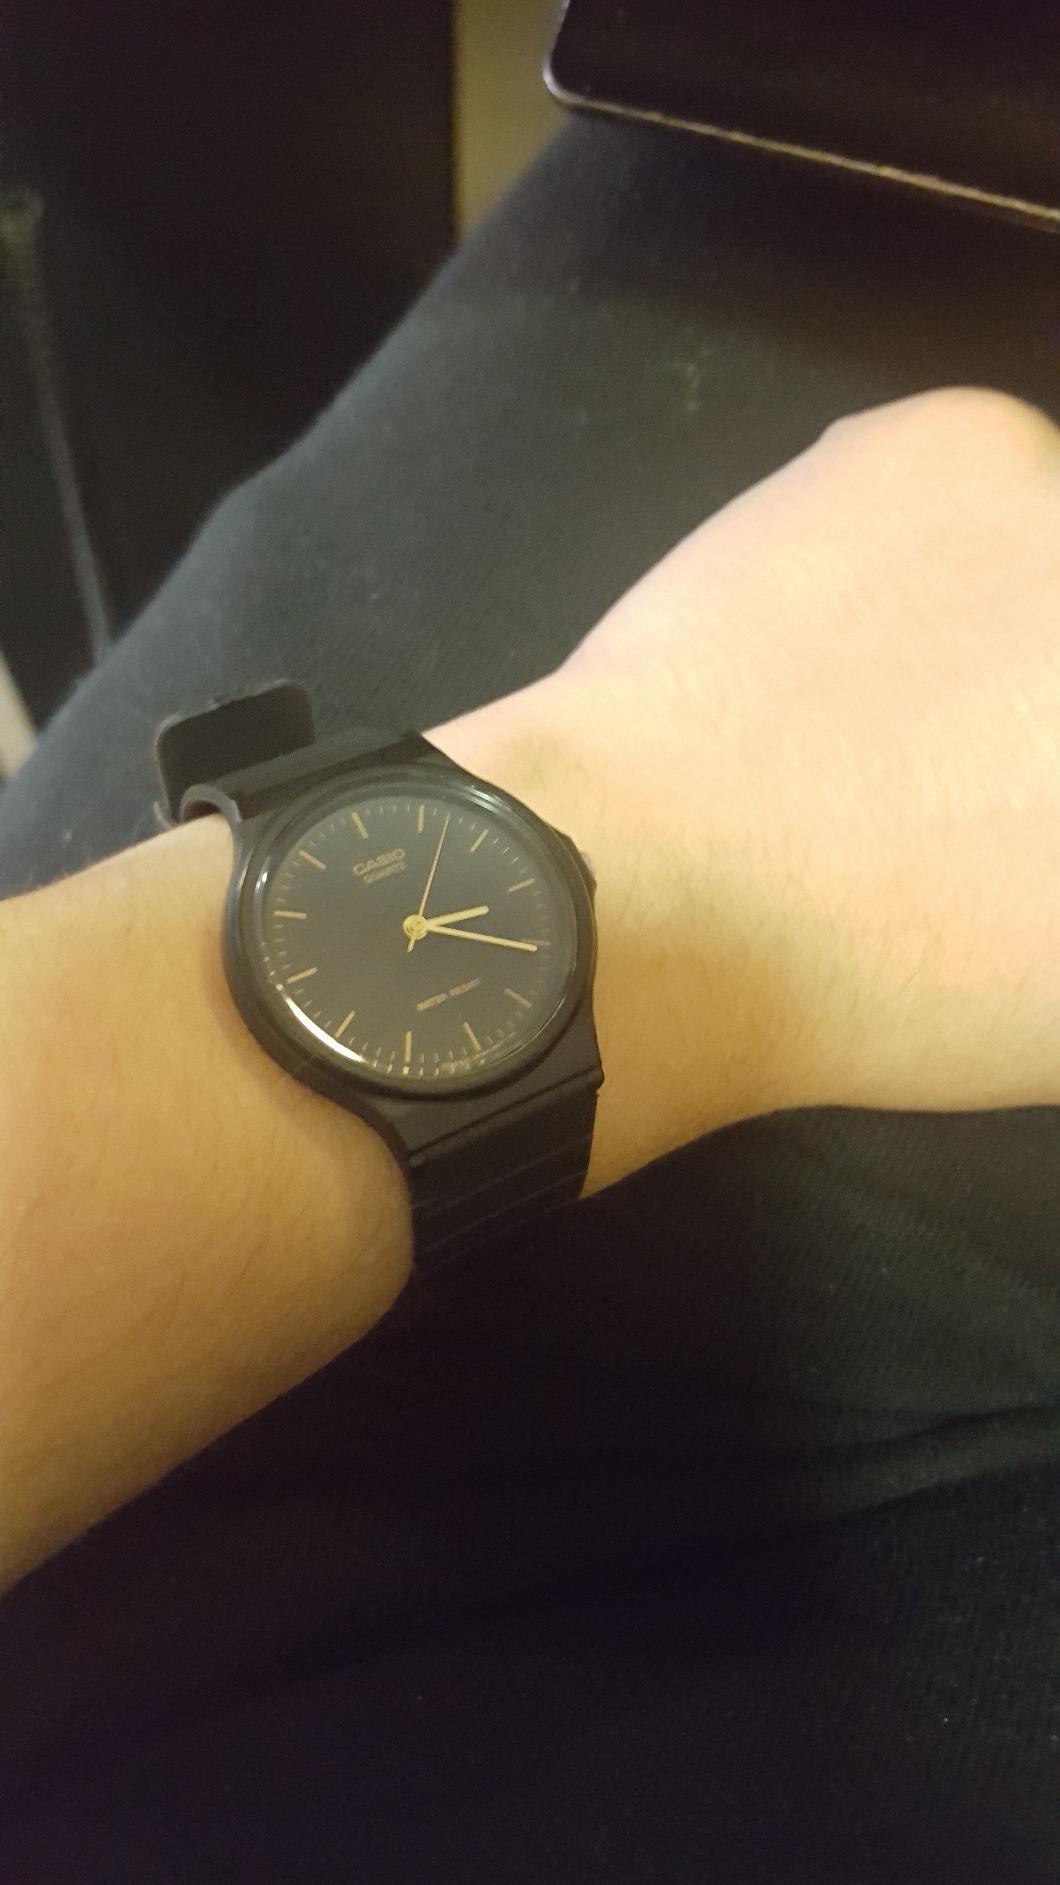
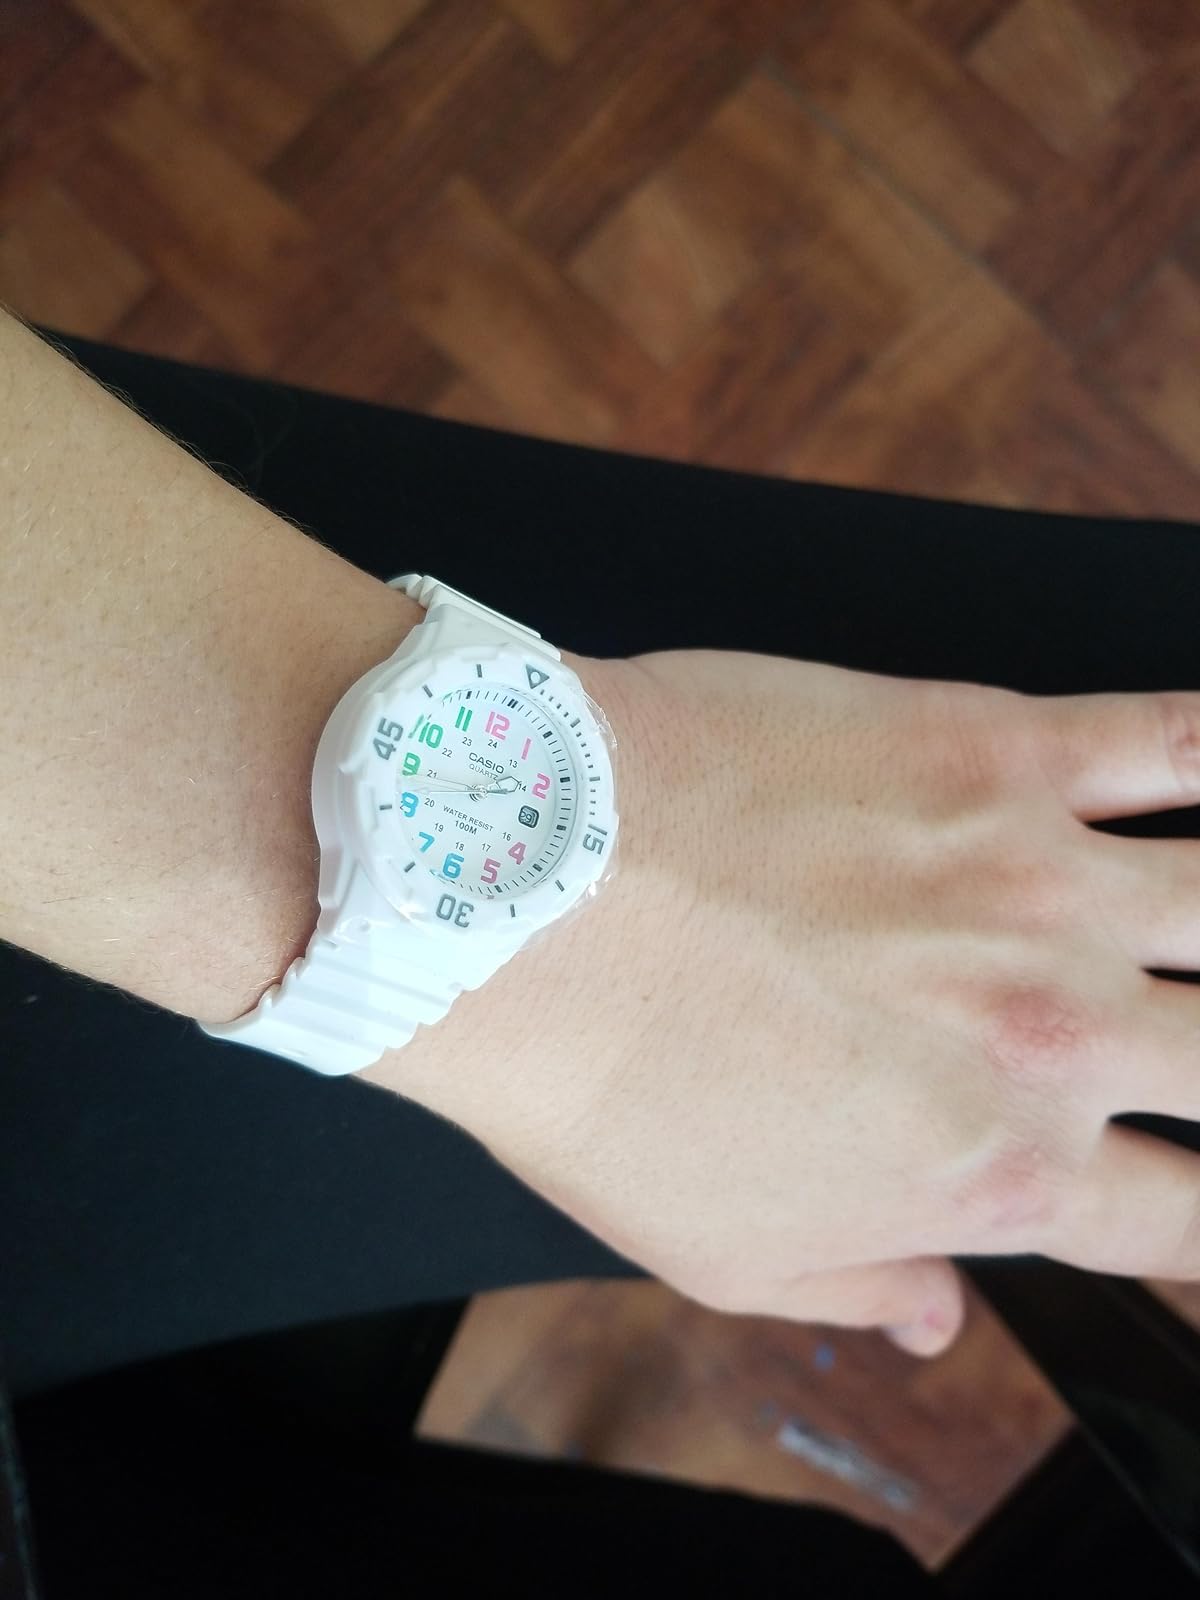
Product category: accessories_watch
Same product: no